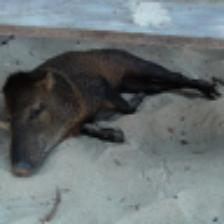
Label: NonHuman